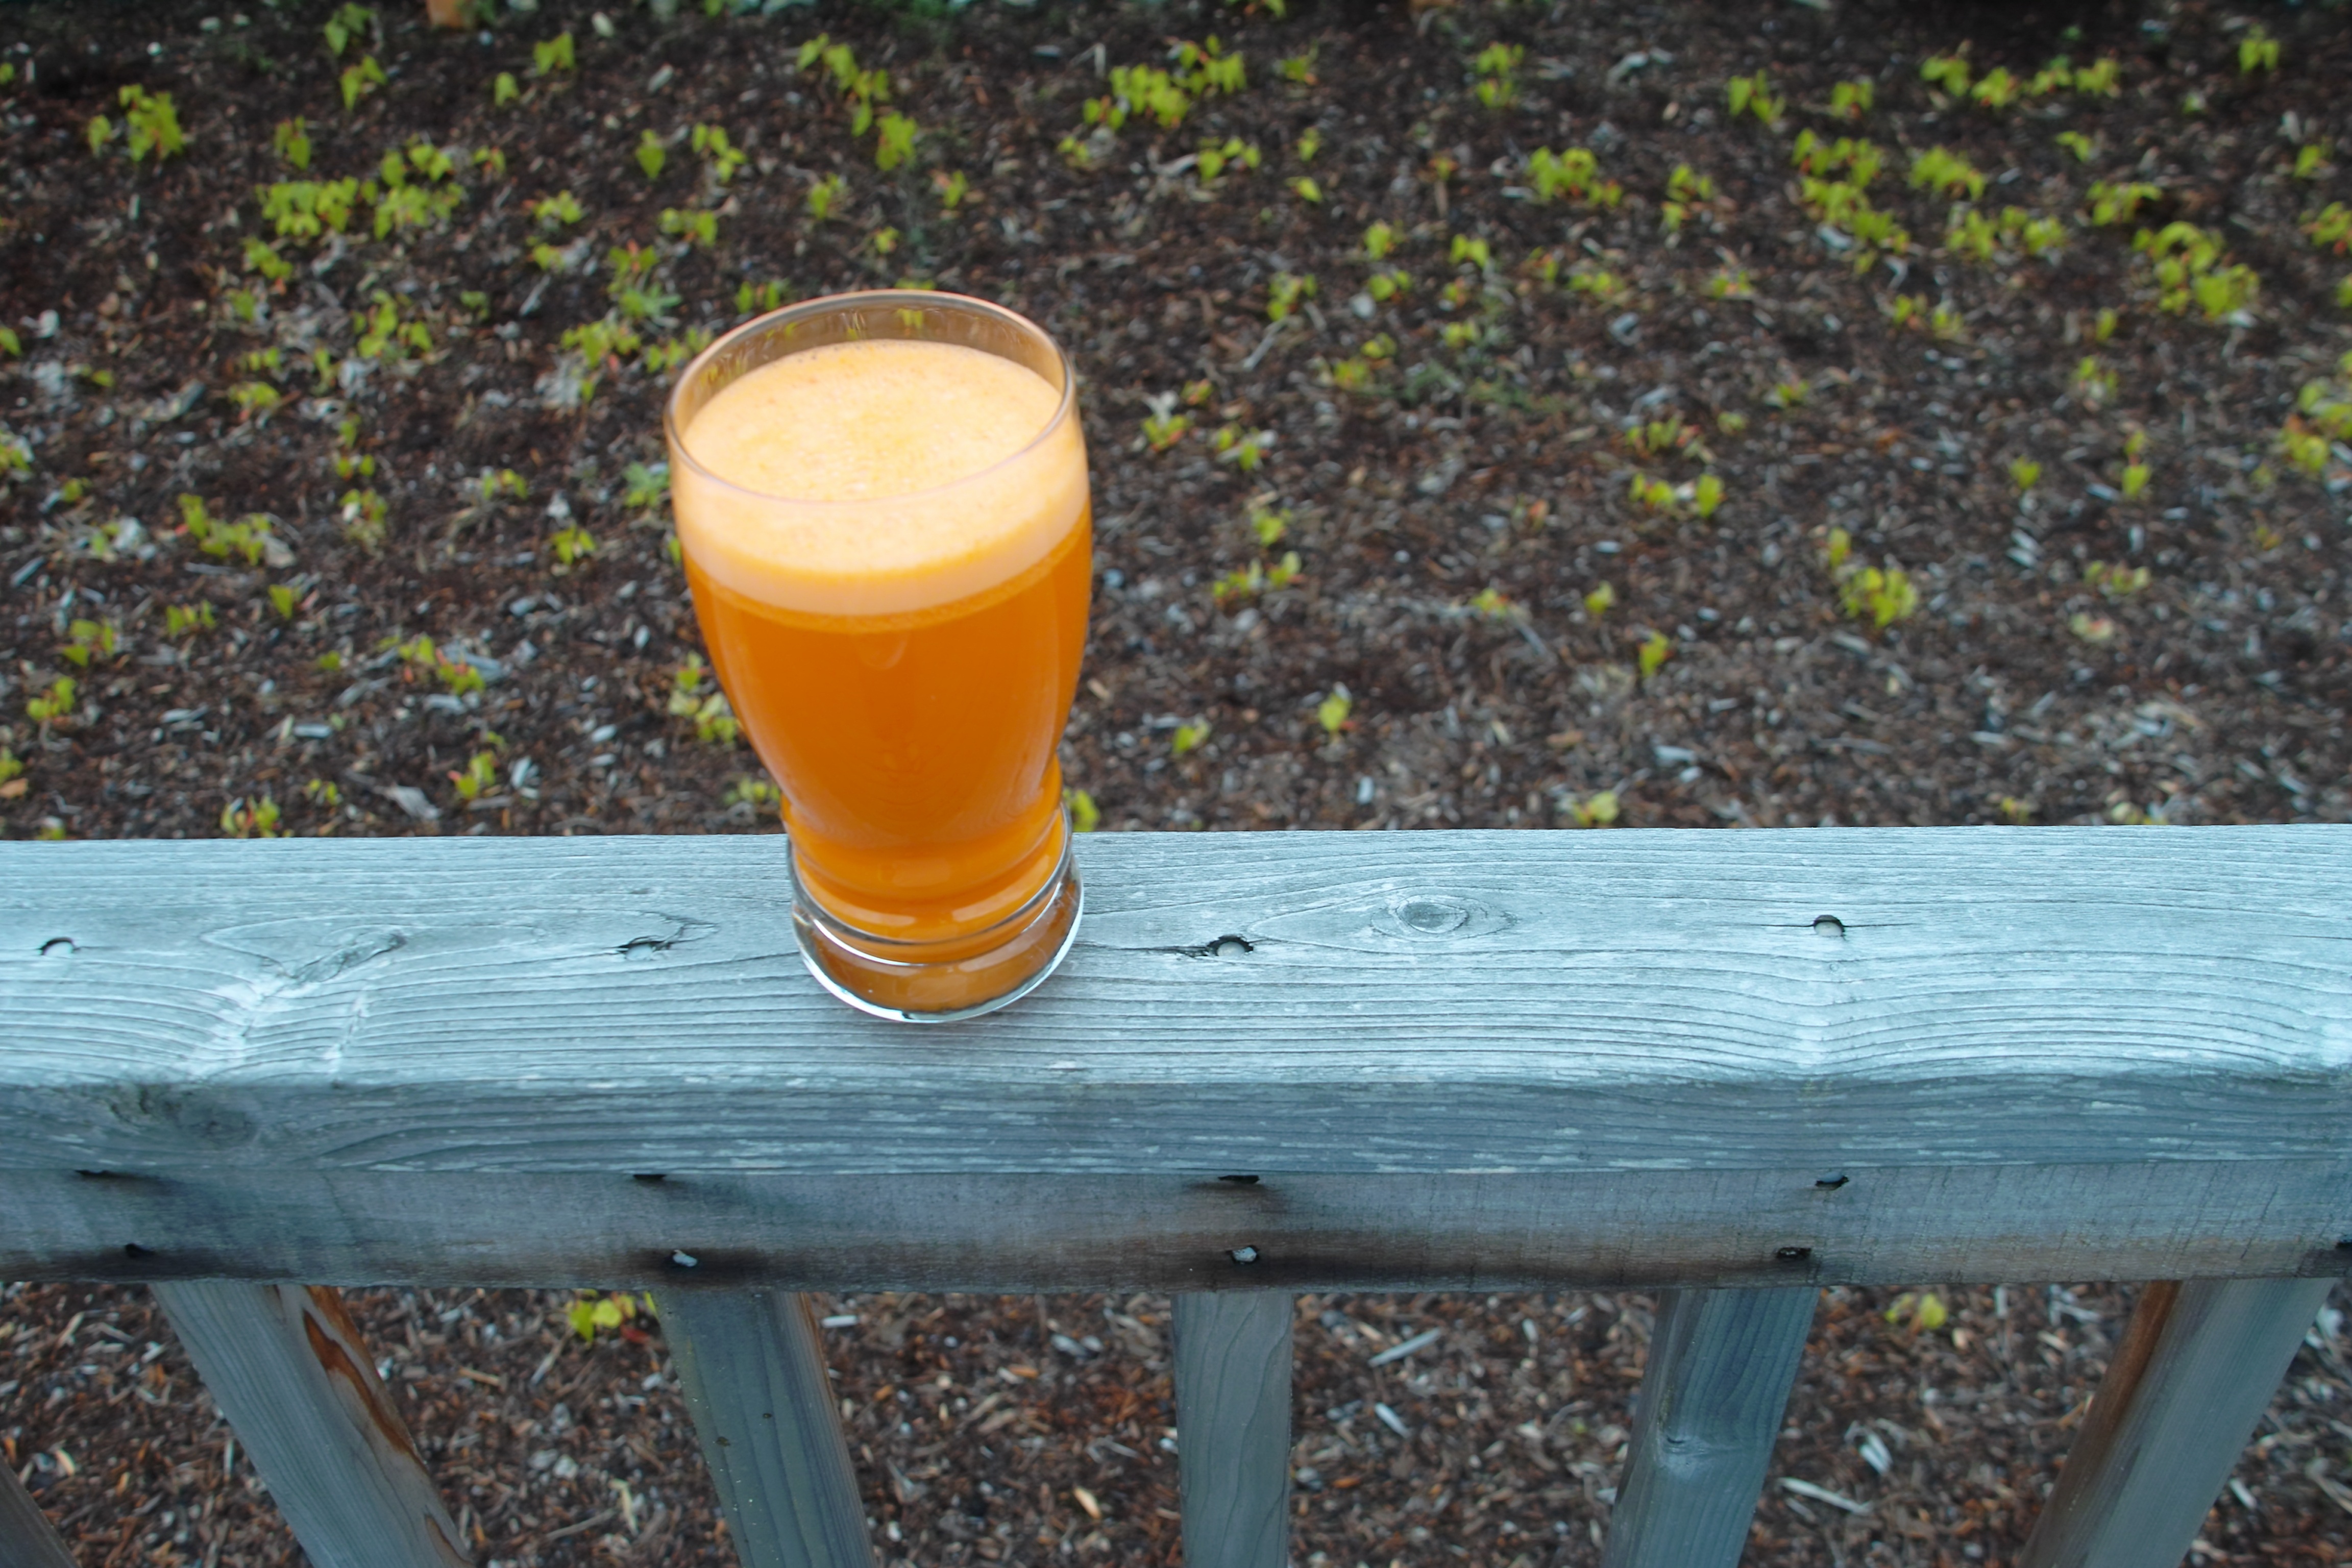
deck, wood, glass, cup, orange, food, green, produce, fresh, beverage, drink, health, carrot, smoothie, juice, outside, vegan, vegetarian, raw, blended, carrot juice, man made object